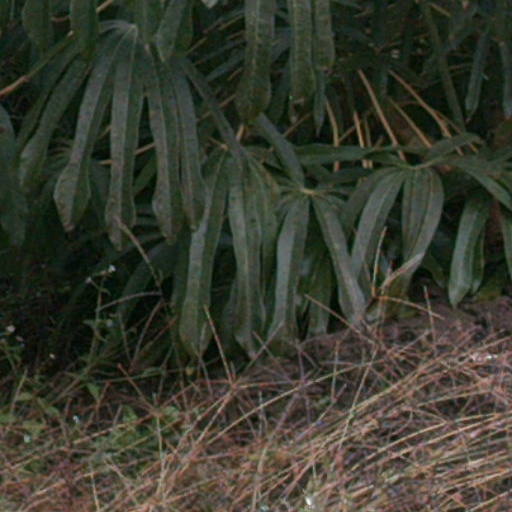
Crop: cassava